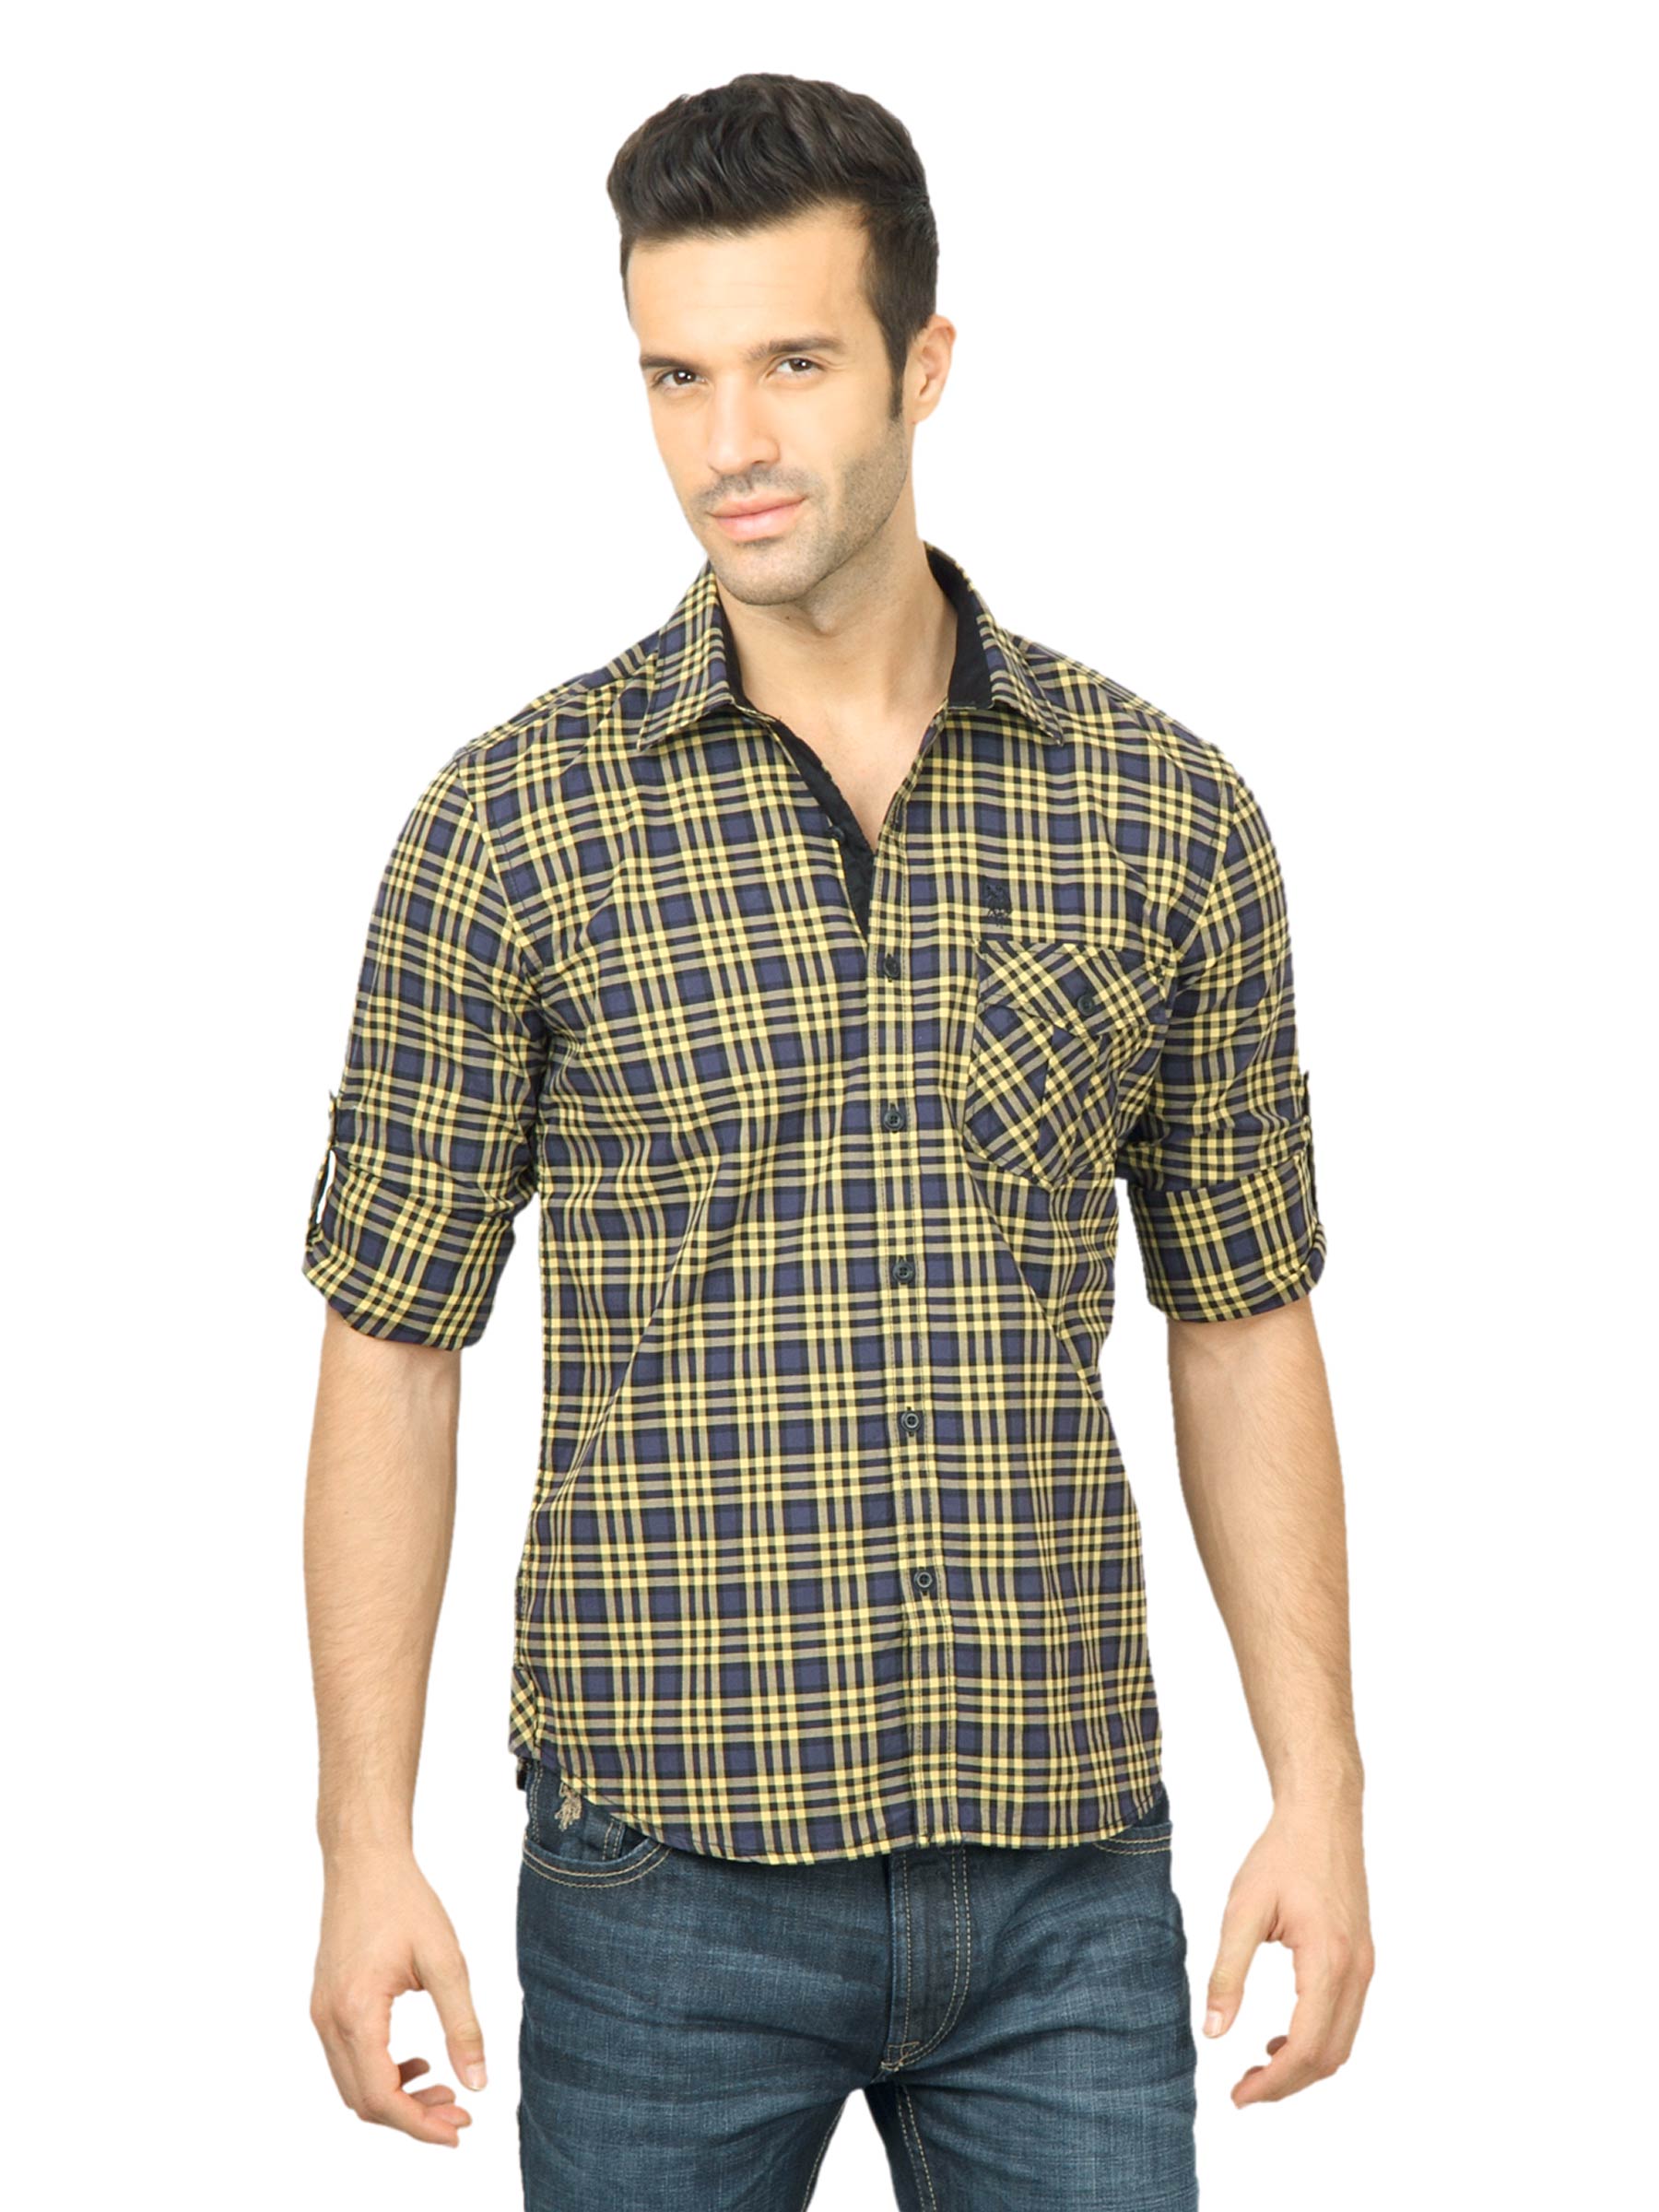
U.S. Polo Assn. Men Check Yellow Shirt
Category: Apparel / Topwear / Shirts
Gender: Men
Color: Yellow
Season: Fall 2011
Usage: Casual